North Bank Depot Buildings

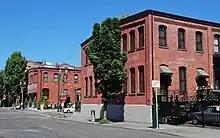
The south ends of the two matching buildings

The SP&S was formed jointly by the Northern Pacific Railway (NP) and Great Northern Railway in 1905, originally as the Portland & Seattle Railway, to build and ultimately operate new railroad lines connecting Portland with Seattle and with Spokane, but was renamed "Spokane", Portland & Seattle Railway in early 1908, before opening any track sections. The planned new railroad was commonly referred to as the "North Bank road" (road being short for railroad or railroad line), or North Bank line, because the Seattle line would follow the Columbia River's north bank as far as Kelso and the Spokane line would also follow the north bank, running east from Vancouver. East from Portland, the south bank of the Columbia already had a rail line, owned by the Oregon Railroad and Navigation Company (later absorbed by Union Pacific Railroad).